Abisoye Ajayi-Akinfolarin

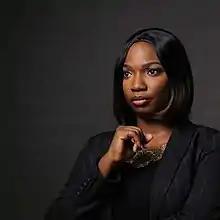
Abisoye Ajayi-Akinfolarin, 2018

Abisoye Ajayi-Akinfolarin (born Abisoye Abosede Ajayi, 19 May 1985) is a social impact entrepreneur and human development expert.